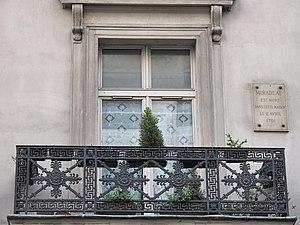
Plaque sur la maison où Mirabeau est mort
Honoré Gabriel Riqueti aussi orthographié Riquetti, comte de Mirabeau, plus communément appelé Mirabeau, né le 9 mars 1749 au Bignon-Mirabeau, Loiret et mort le 2 avril 1791 à Paris, est un écrivain, diplomate, journaliste et homme politique français, figure de la Révolution.